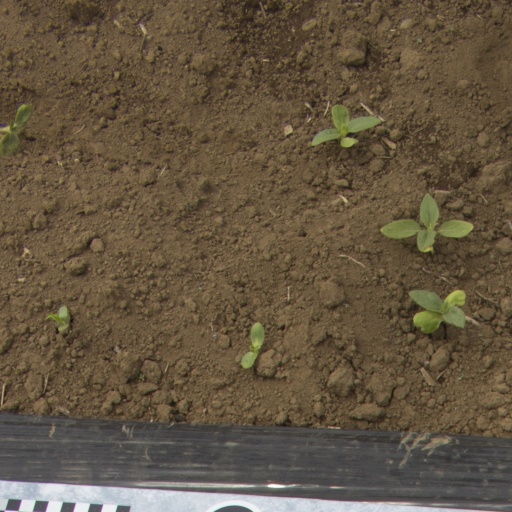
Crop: Jerusalem artichoke